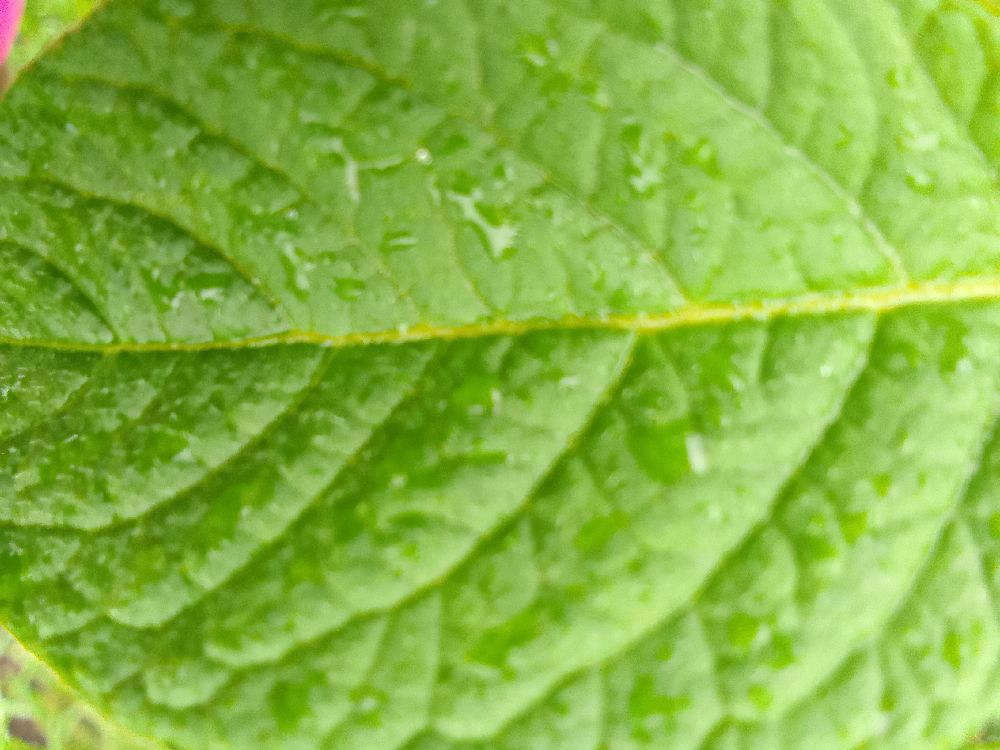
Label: Healthy